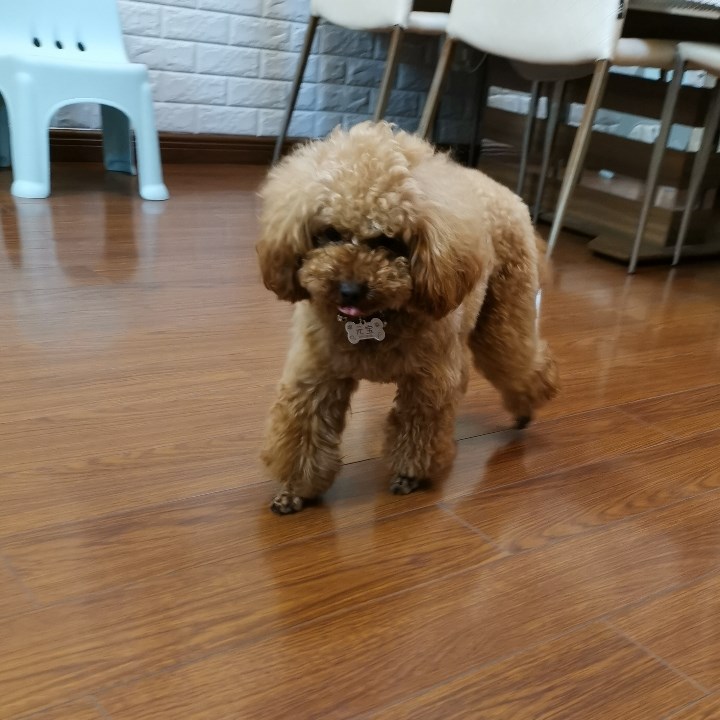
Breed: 7449-n000128-teddy